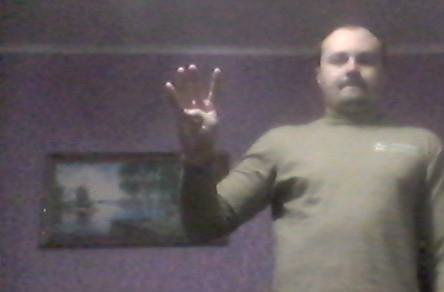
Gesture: four